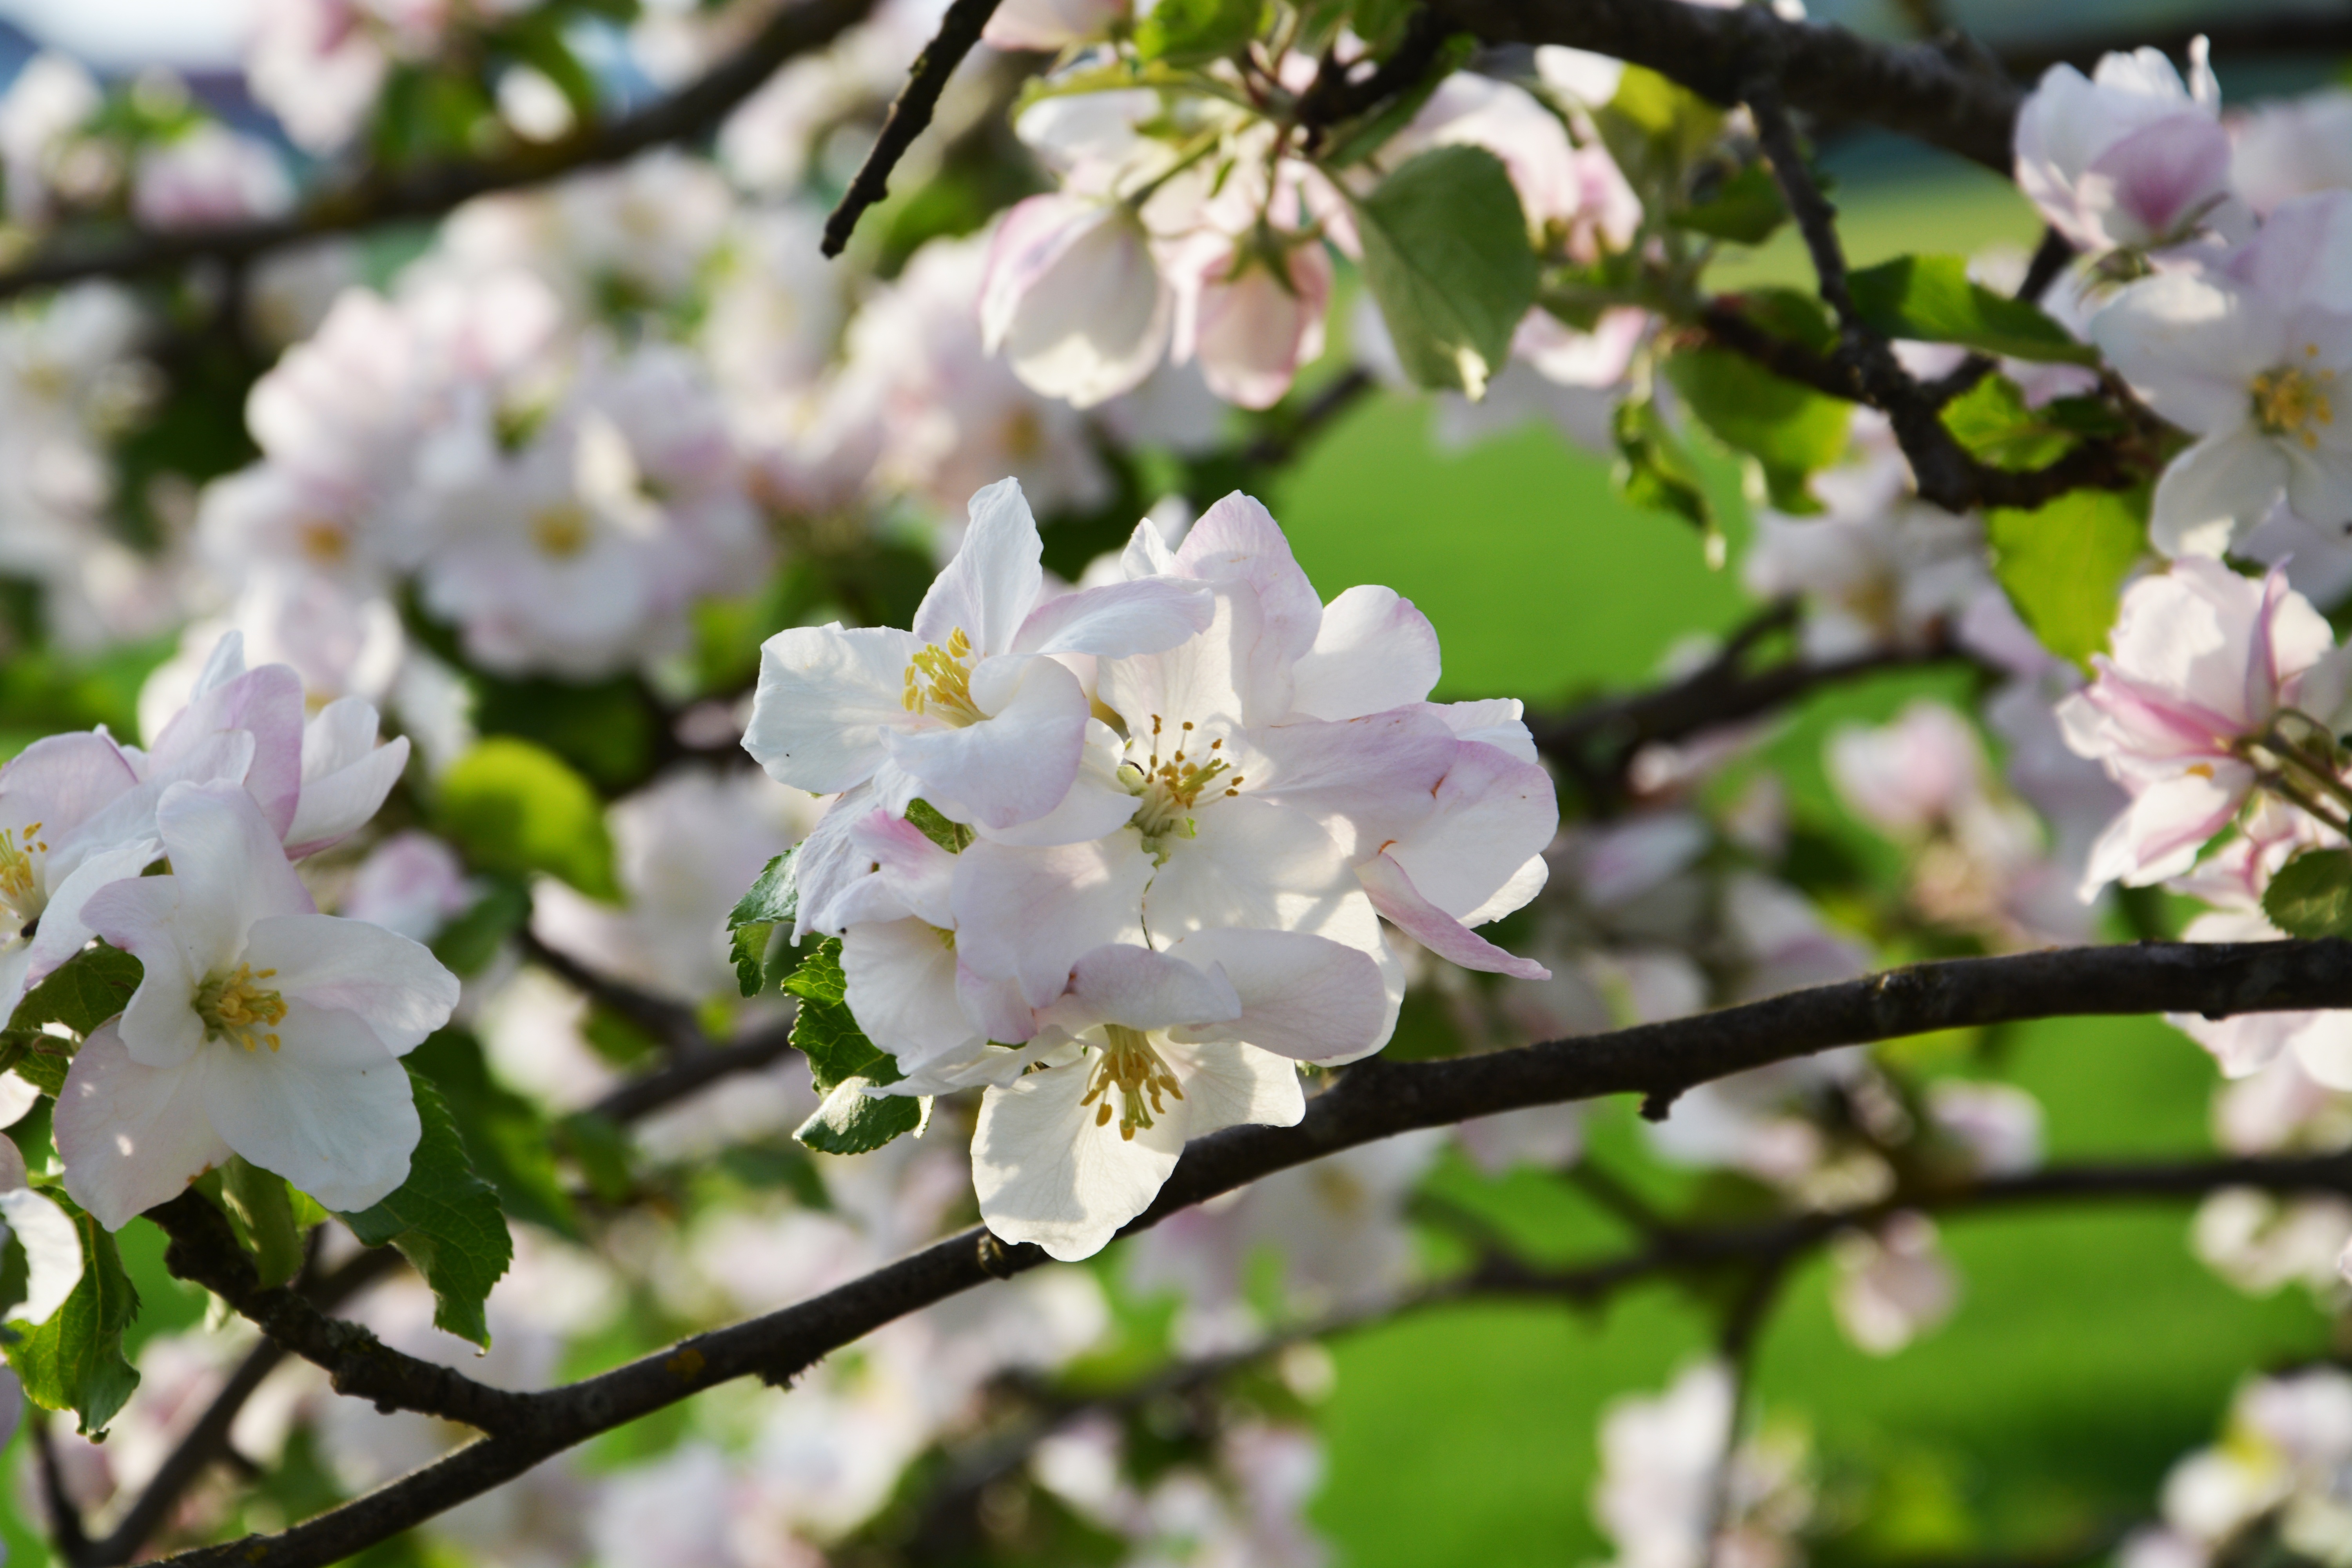
branch, blossom, plant, white, flower, bloom, food, spring, produce, botany, close, flora, cherry blossom, white flower, shrub, flowering plant, rose family, pink white, land plant